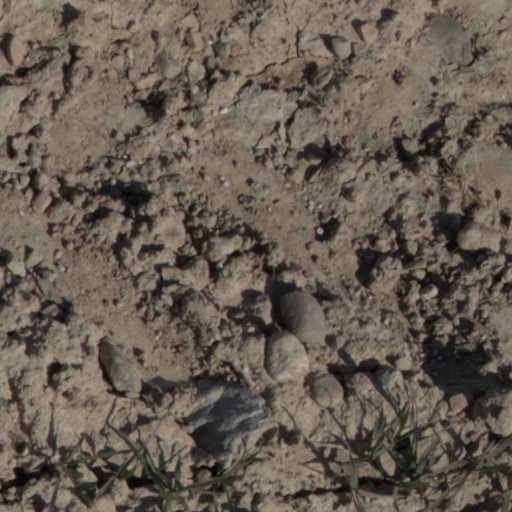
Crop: wheat